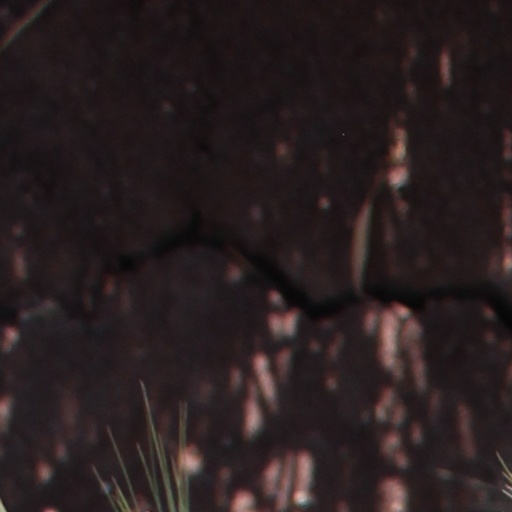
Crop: wheat